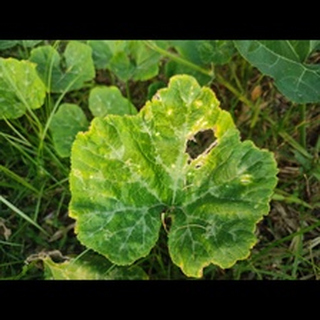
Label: pumpkin_powdery_mildew